Leonard J. Farwell

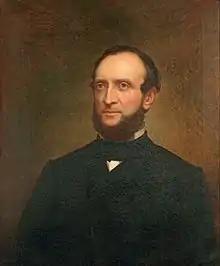
1865 portrait of Farwell by William F. Cogswell

Leonard James Farwell (January 5, 1819 – April 11, 1889) was an American politician and public administrator. He was the second governor of Wisconsin.